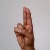
The image shows a hand gesture representing the letter 'U' in Indian Sign Language.